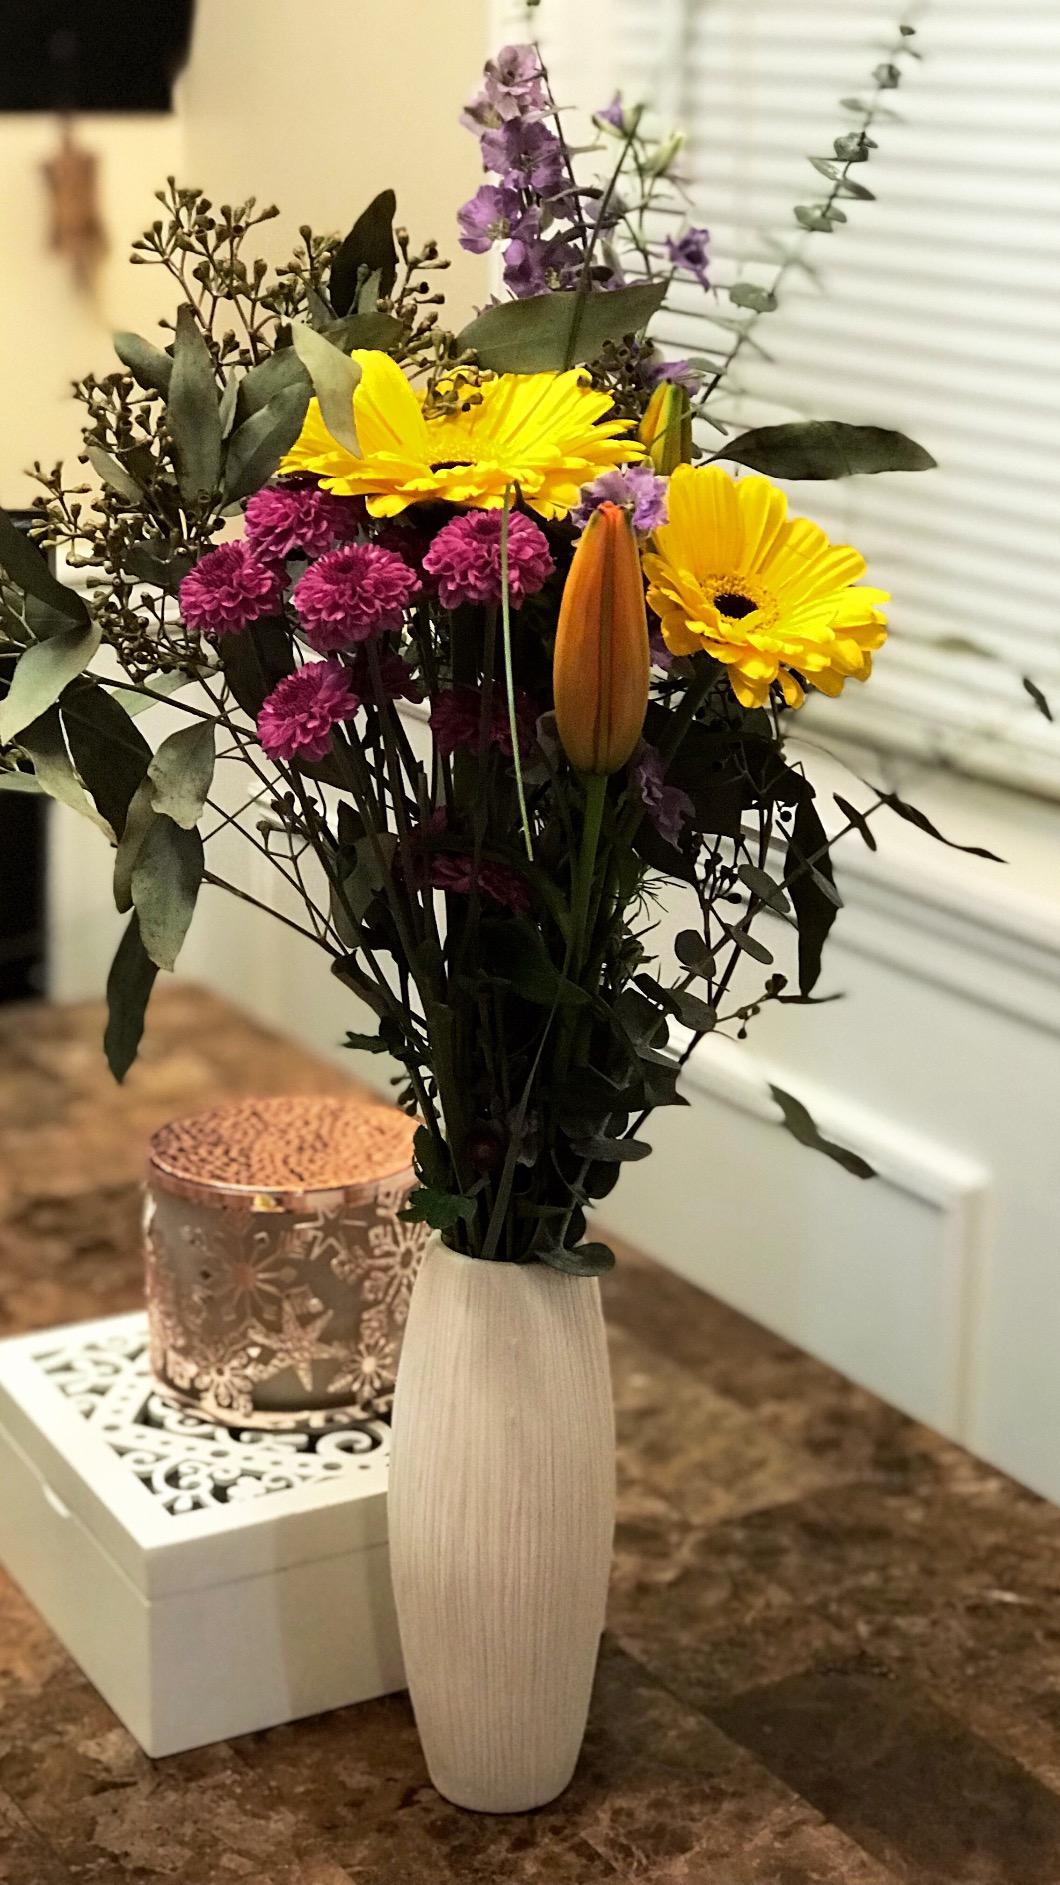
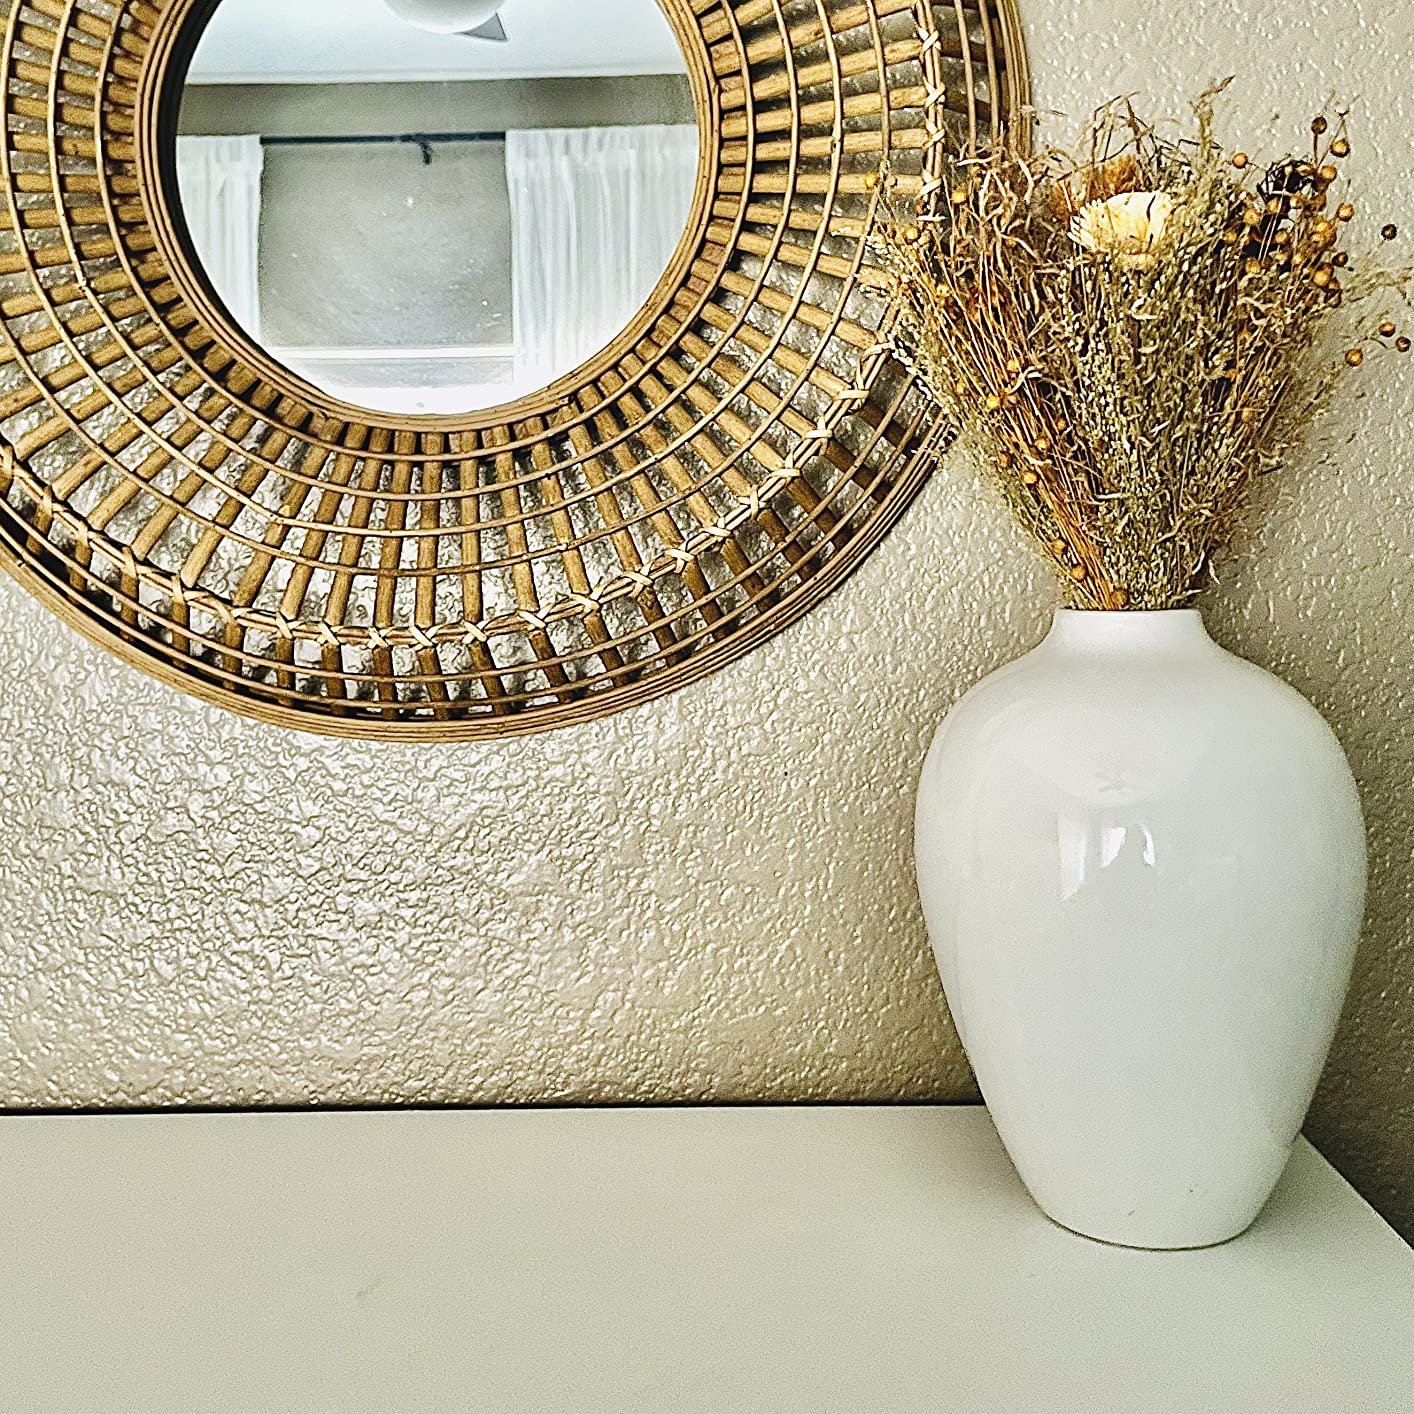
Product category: vase
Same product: no